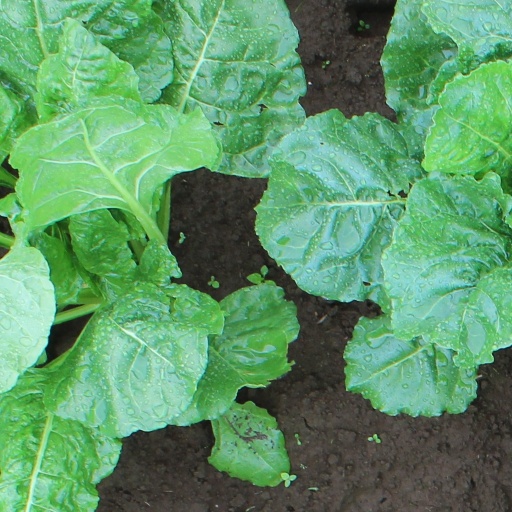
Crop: sugar beet